Piotr Domaradzki

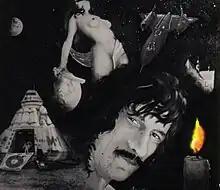
Piotr Domaradzki. "Autoportret ze świecą [Self-Portrait with a Candle]" (1974)

Domaradzki was a graphic artist, musician and painter, as well as author of numerous writings, including the novel "Wiórki kokosowe [Coconut Shreds]" published in Poland in 2003. He also translated into Polish Harvey Sarner's 1997 book "General Anders and the Soldiers of the Second Polish Corps" (published in Poland in 2006 as "The Conquerors of Monte Cassino, General Anders and His Soldiers", with a Braille version in 2007). Among his historical treatises are "Homo Armatus: History of Warfare in Antiquity" (1979), "The Defense of Lwów" and "Polish Corps in Russia 1917–1919" (both published by Solidarity Press in 1981) and "General Anders and the Soldiers of the II Polish Corps" (2002).